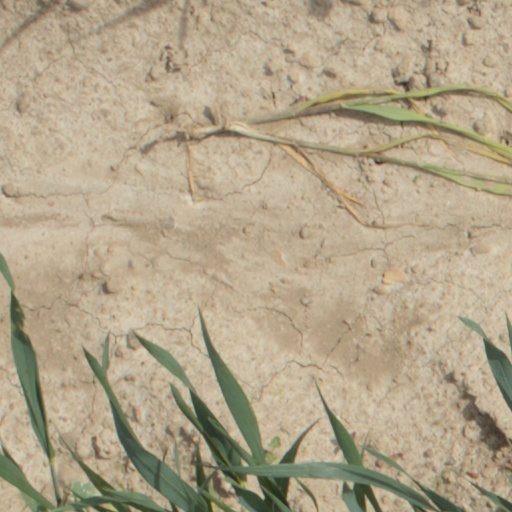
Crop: wheat